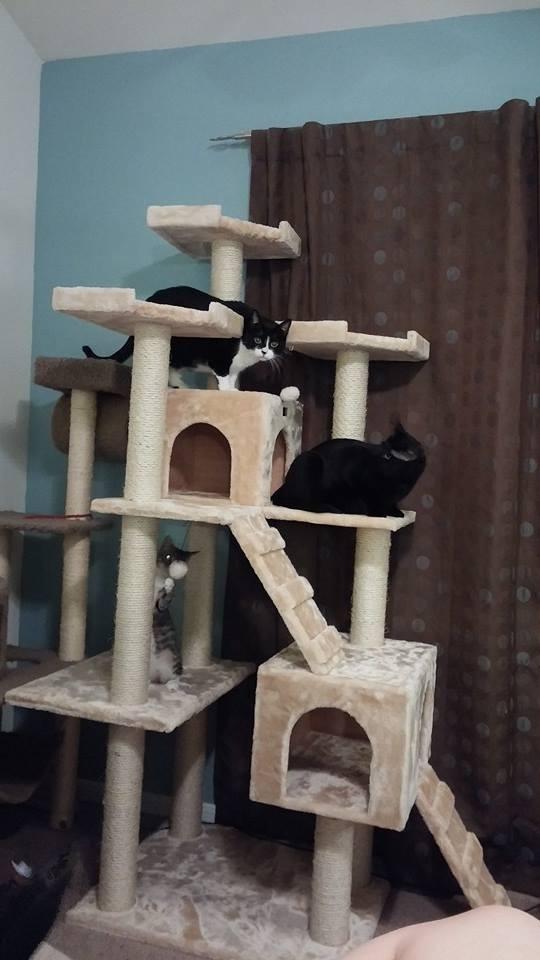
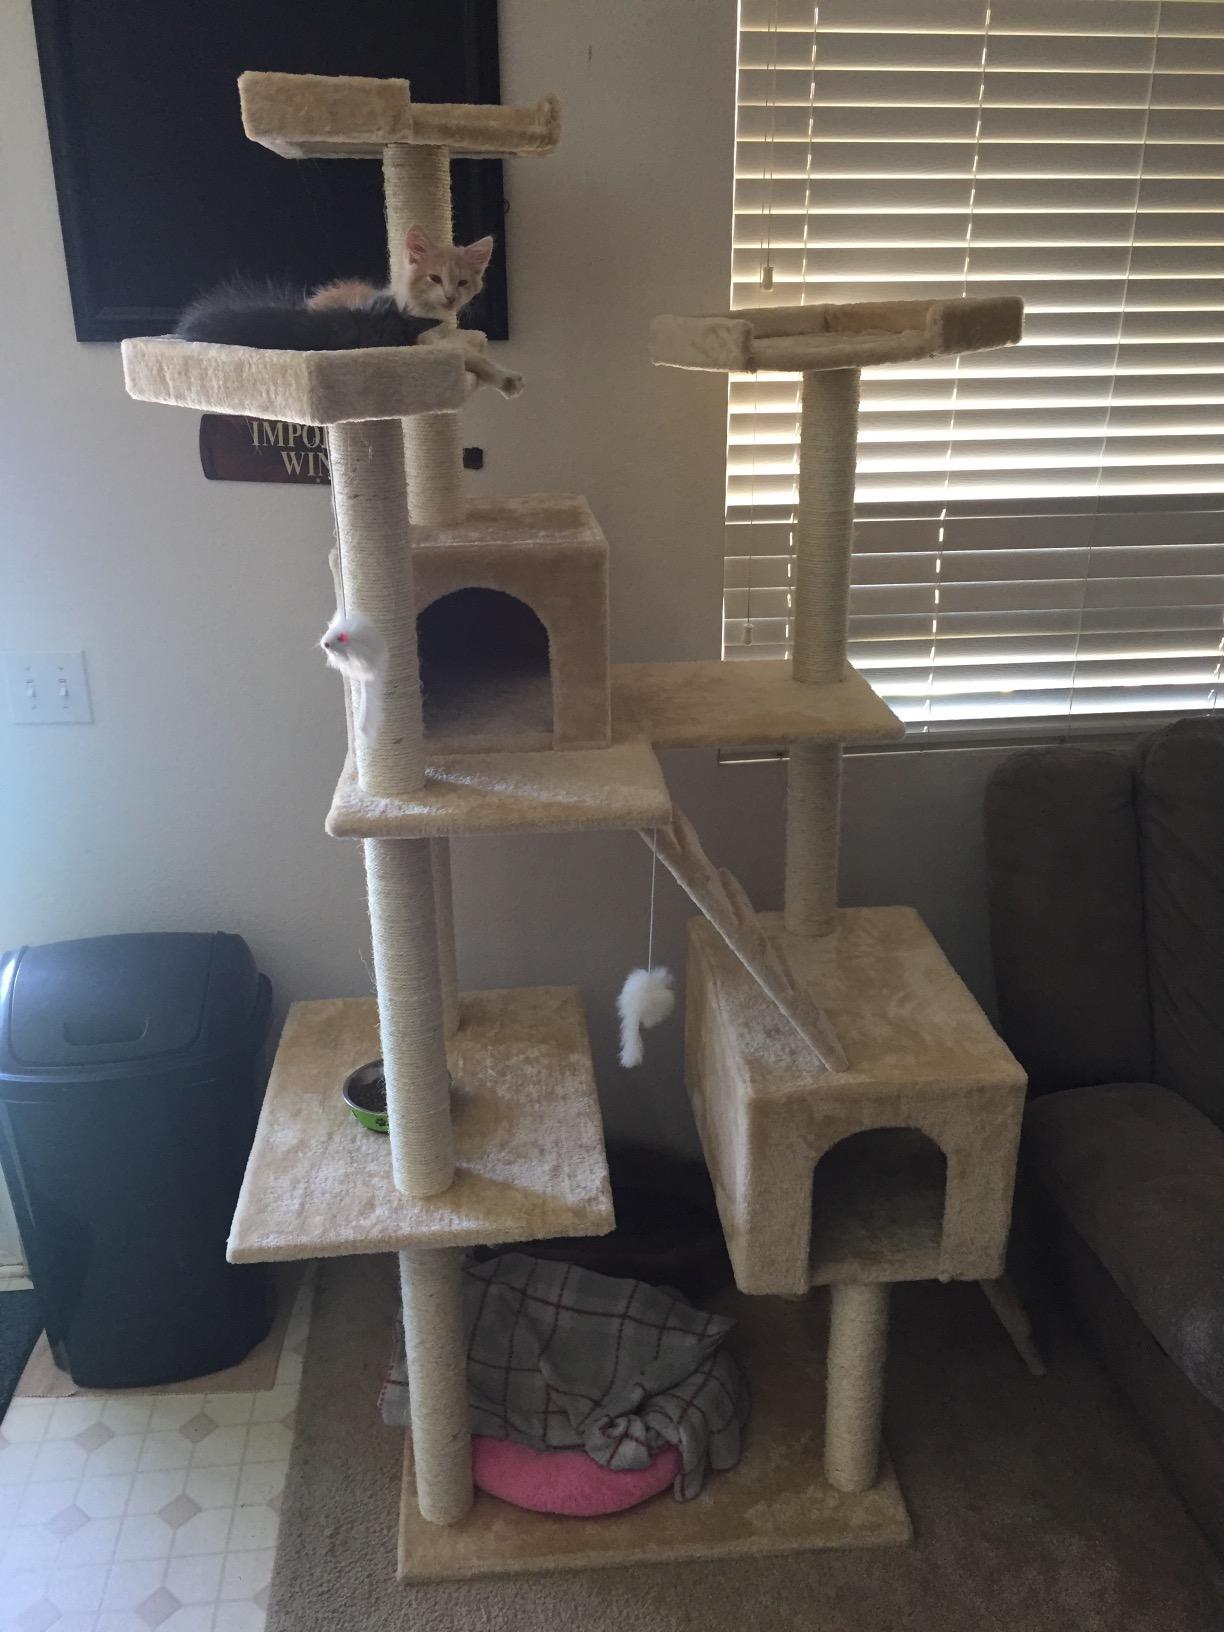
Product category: items_cat tree
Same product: no